1 Canadian Mechanized Brigade Group

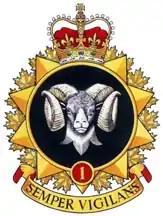
Brigade group badge

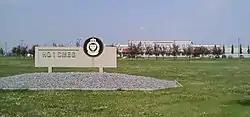
Headquarters

1 Canadian Mechanized Brigade Group (1 CMBG; French: ")" is a Canadian Forces brigade group that is part of the 3rd Canadian Division of the Canadian Army. Originally headquartered at CFB Calgary, it is currently based in CFB Edmonton in Alberta with two major units at CFB Shilo in Manitoba, and consists of eight Regular Force units.